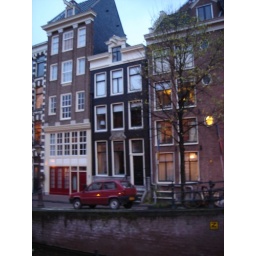
I stayed in the top 3 floors of the little black building in the middle